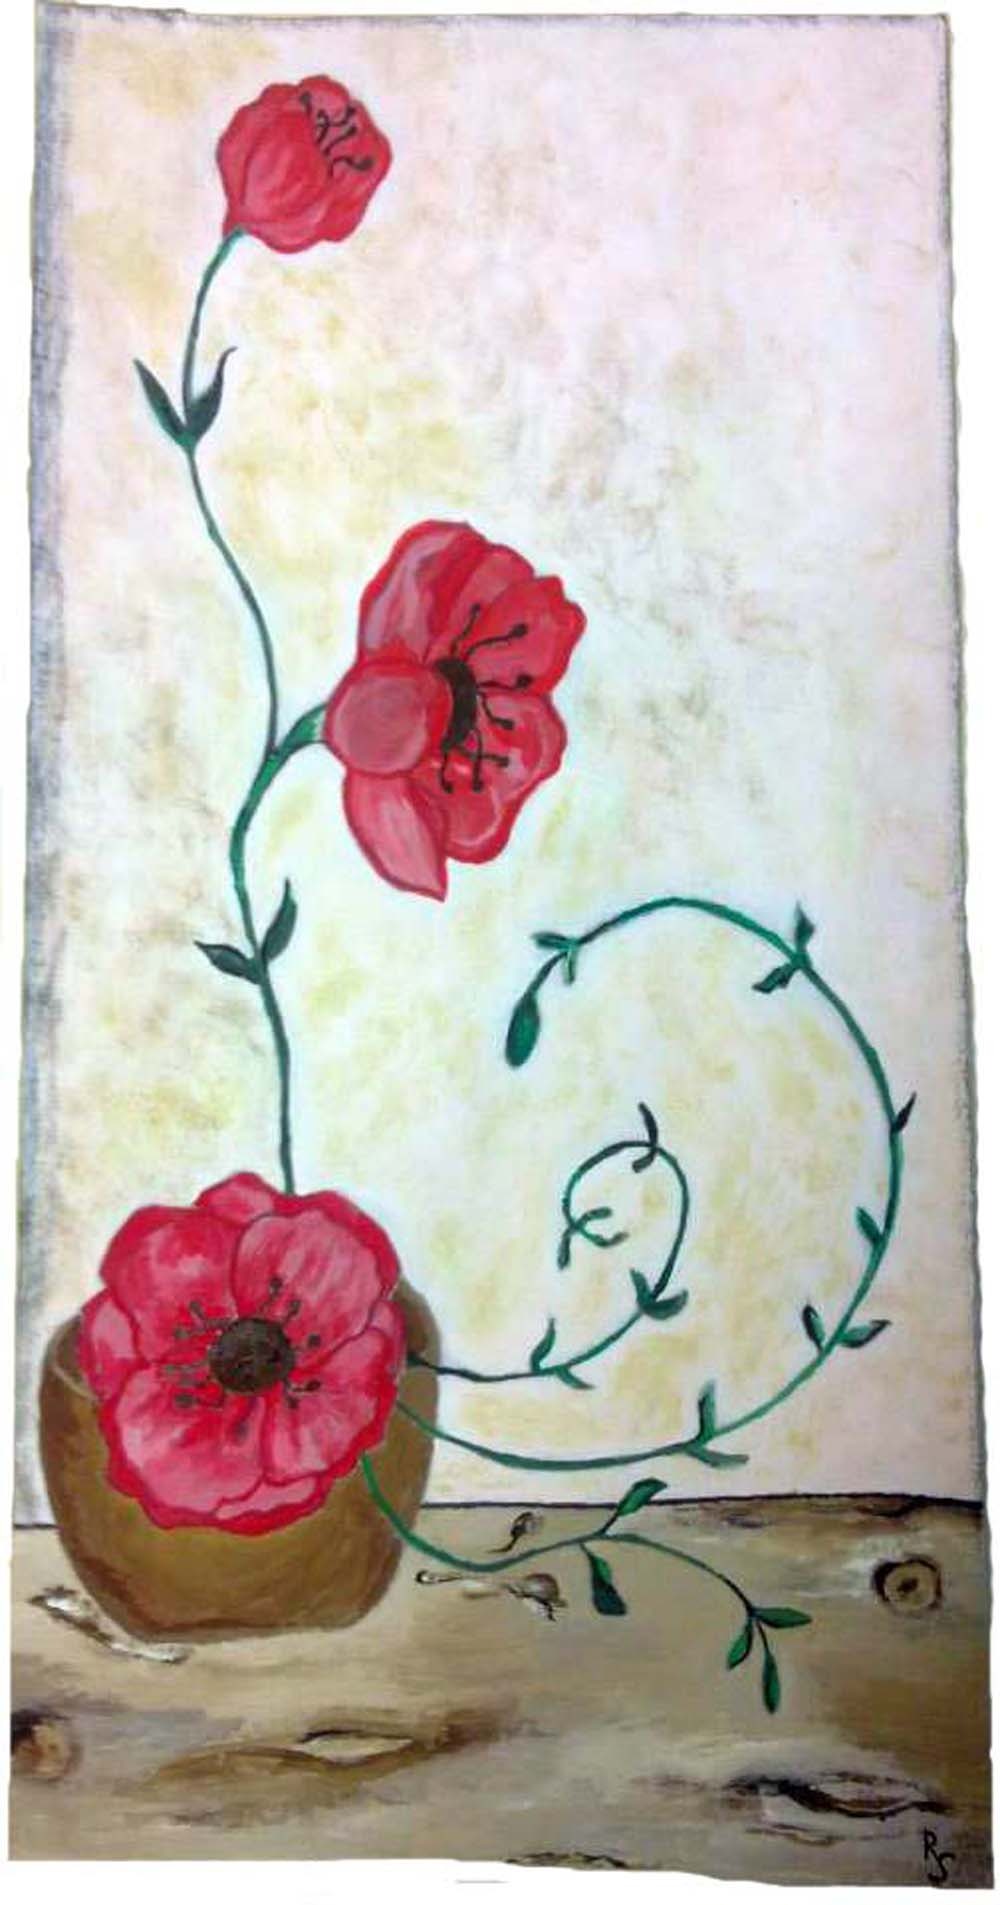
blossom, flower, petal, bloom, red, still life, material, painting, art, sketch, drawing, poppy, poppies, modern art, flowering plant, watercolor paint, acrylic paint, land plant